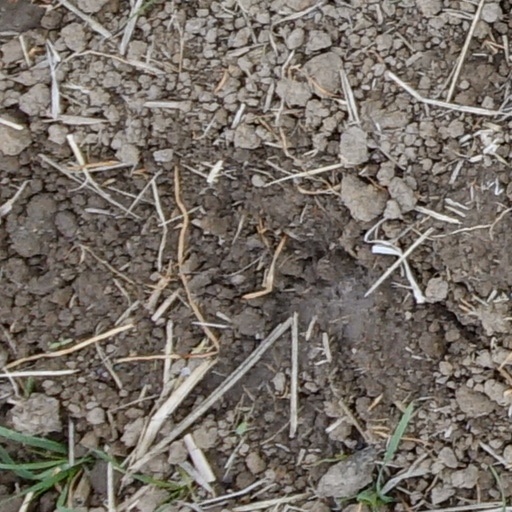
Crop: wheat